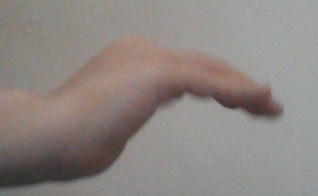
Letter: haa